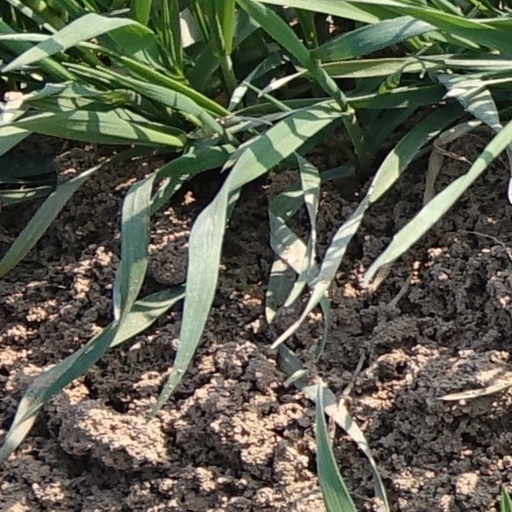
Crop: wheat